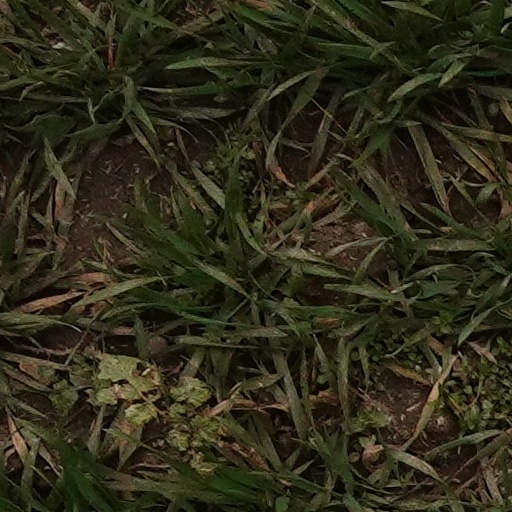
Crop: wheat